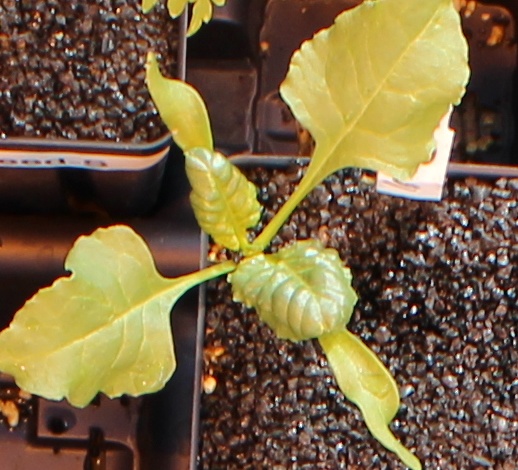
Label: Sugar beet